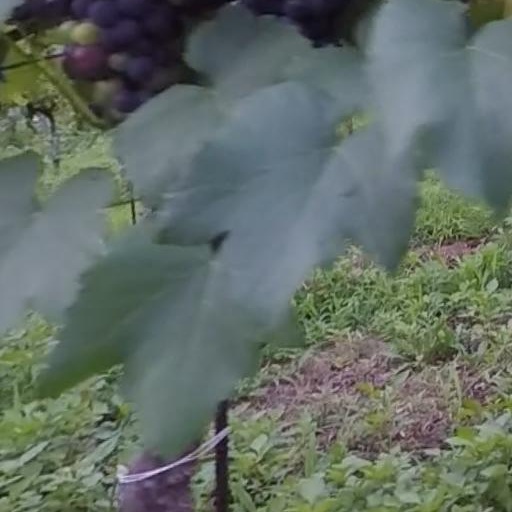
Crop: grape